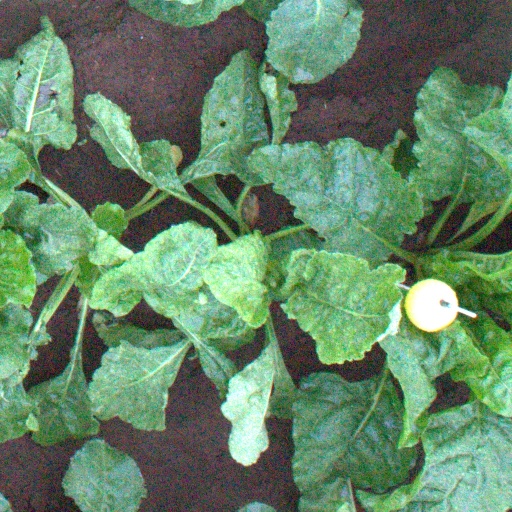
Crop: sugar beet